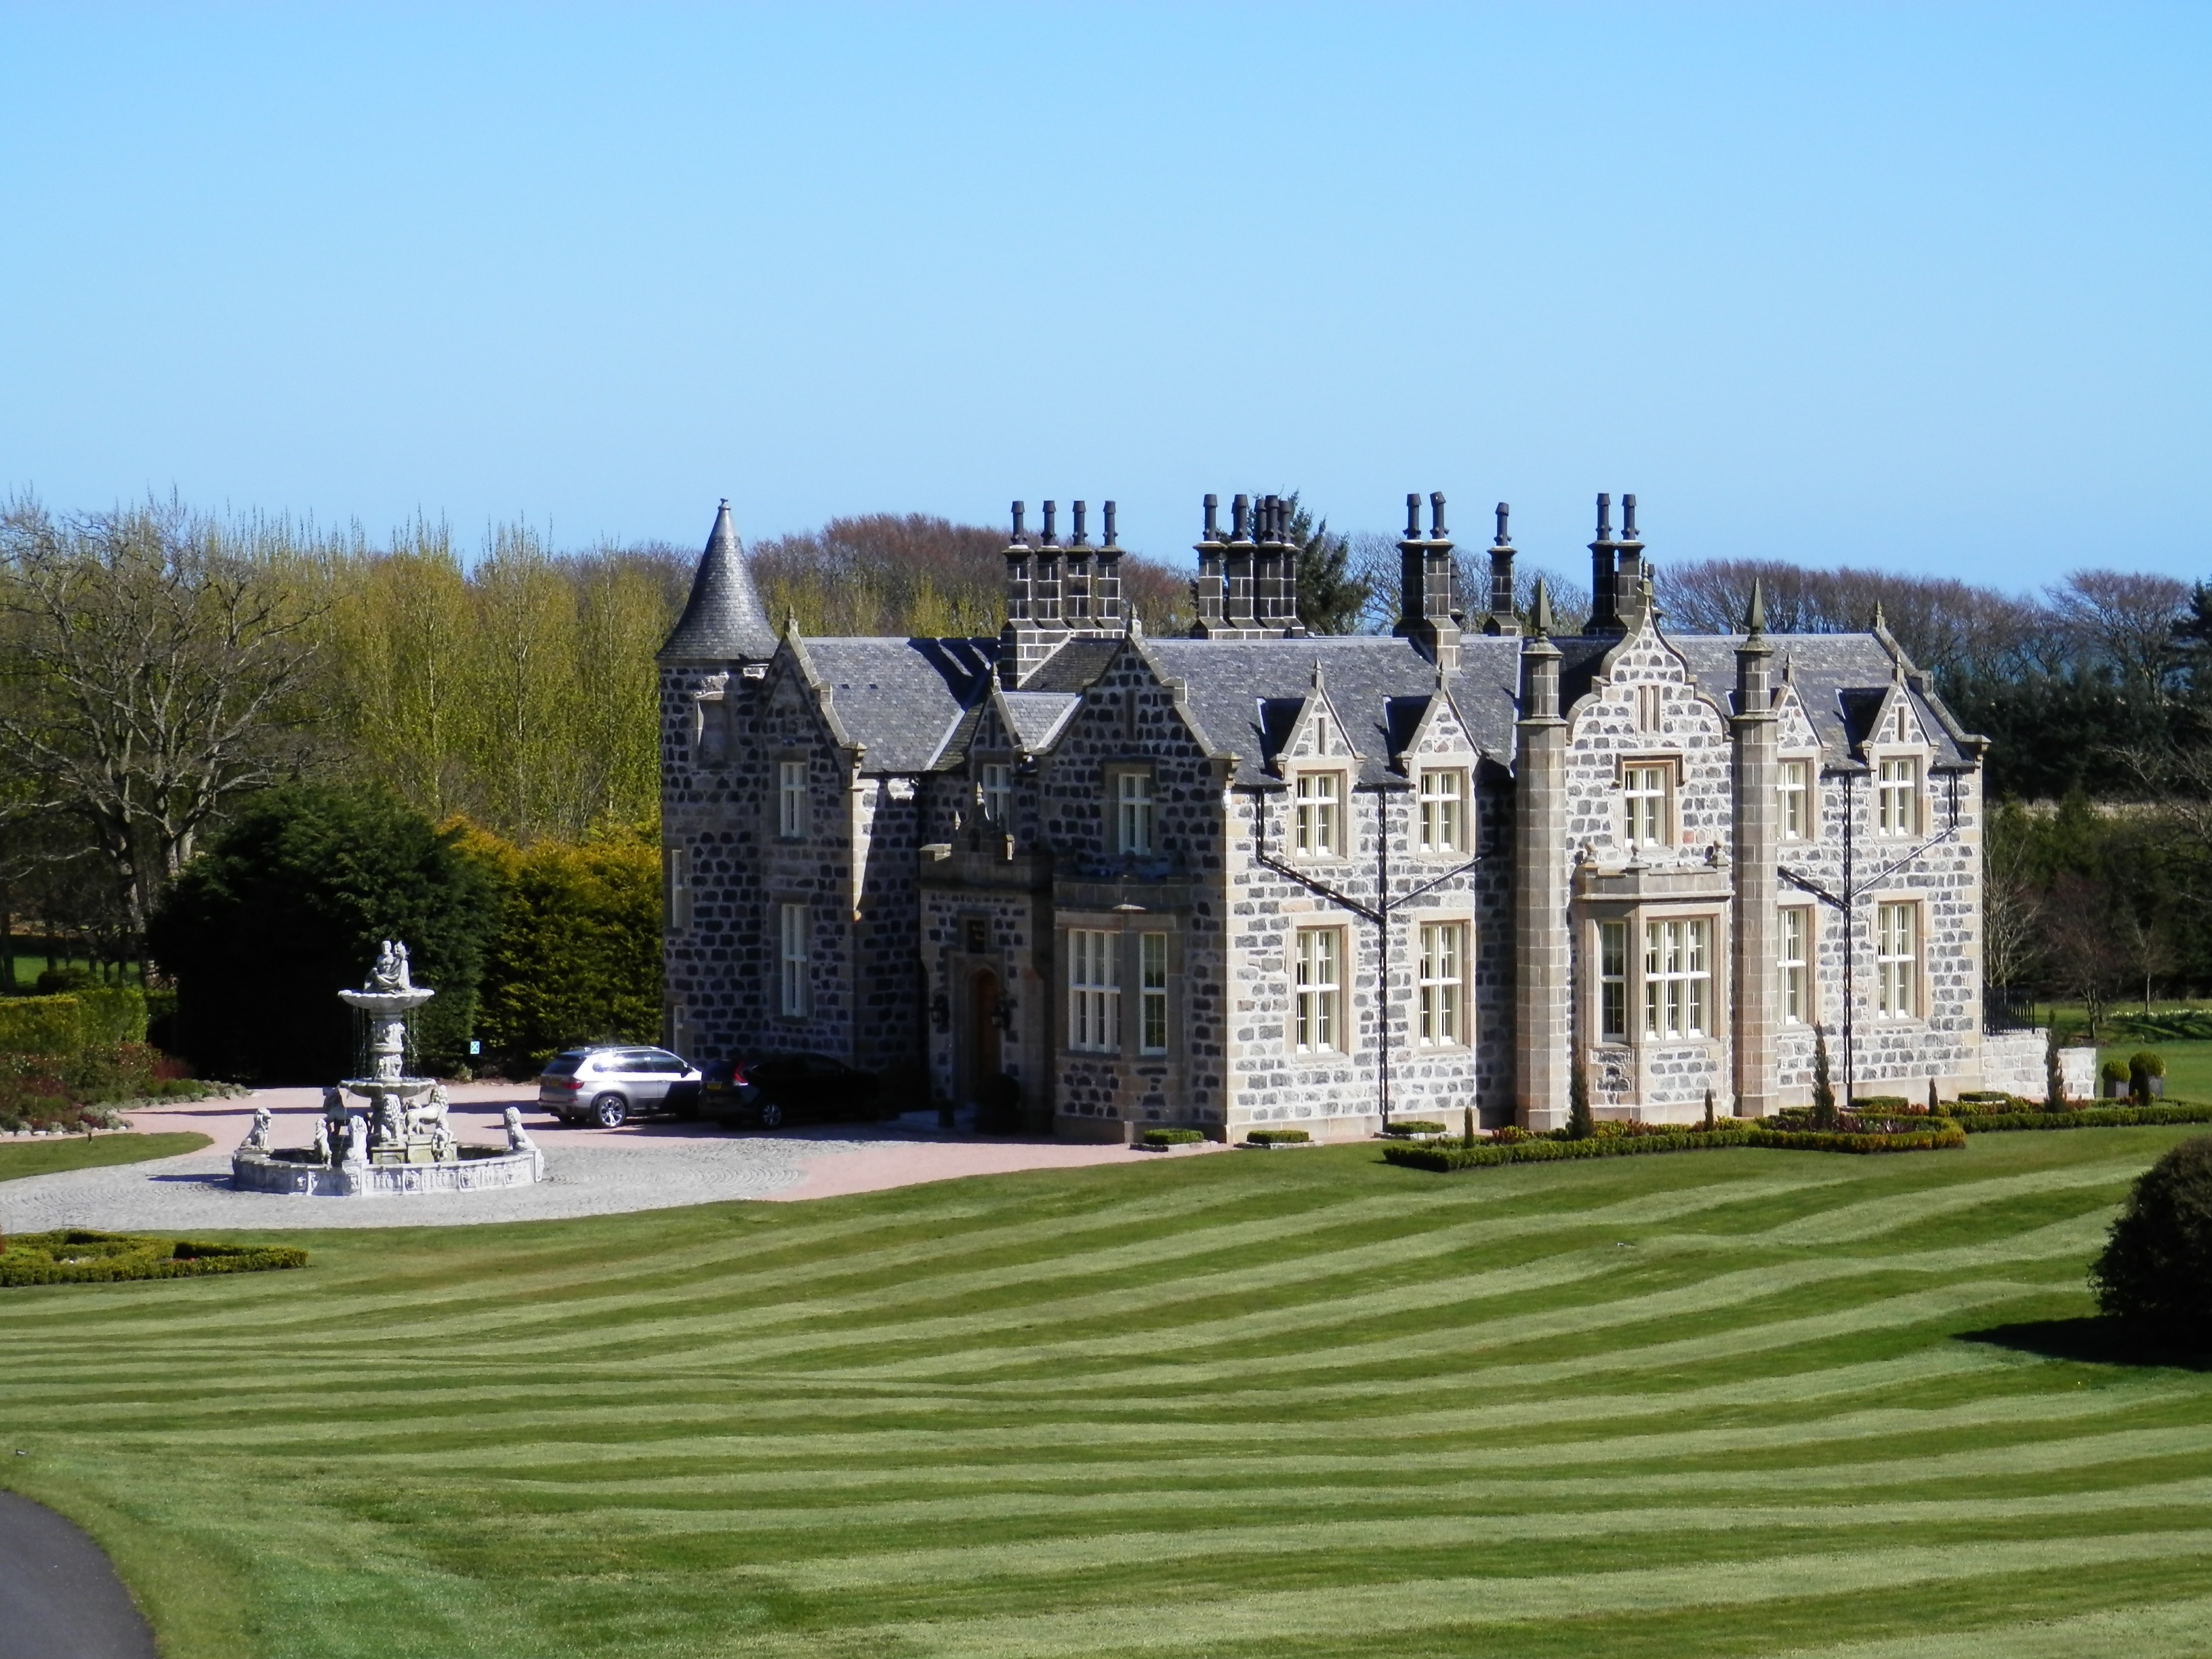
lawn, mansion, house, building, chateau, castle, property, golf, place of worship, hotel, monastery, scotland, abbey, estate, manor house, stately home